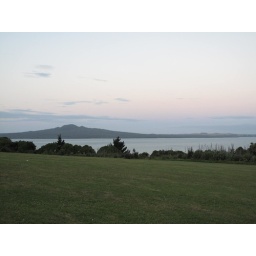
A park on top of a hill by the beach